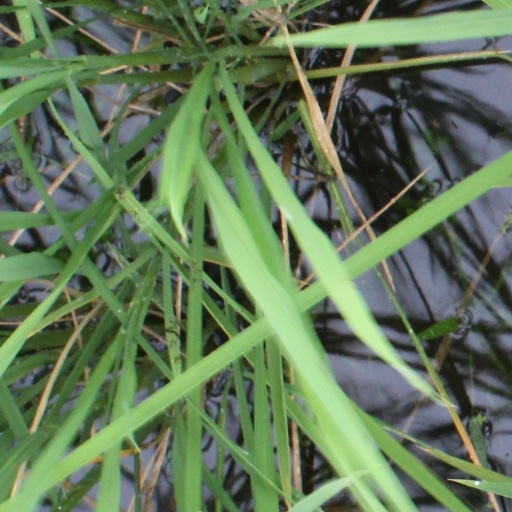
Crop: rice